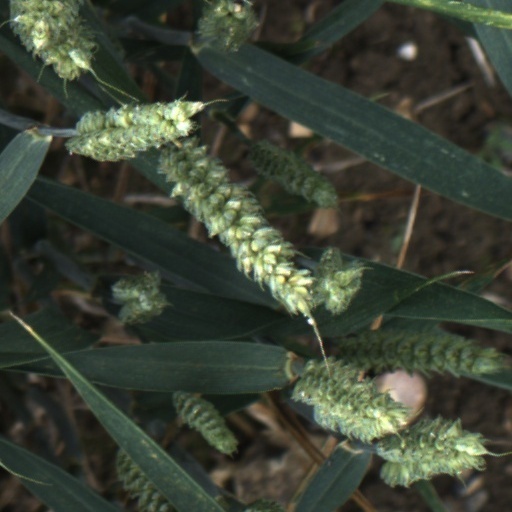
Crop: wheat